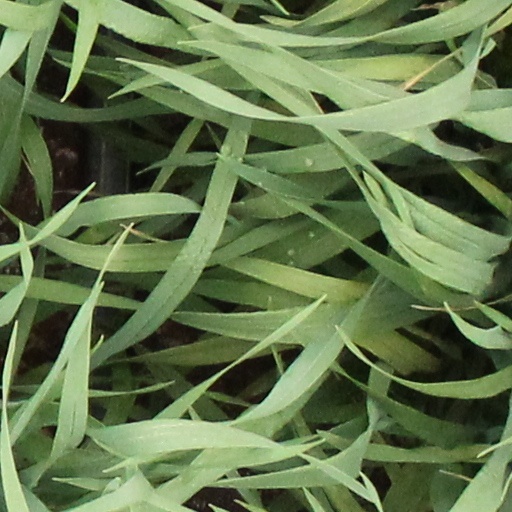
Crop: wheat